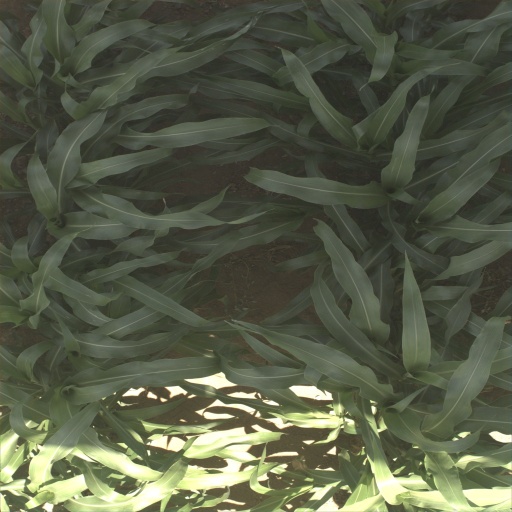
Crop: sorghum